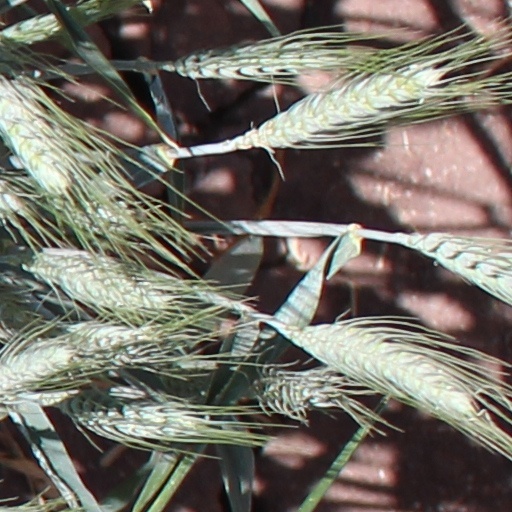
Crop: wheat